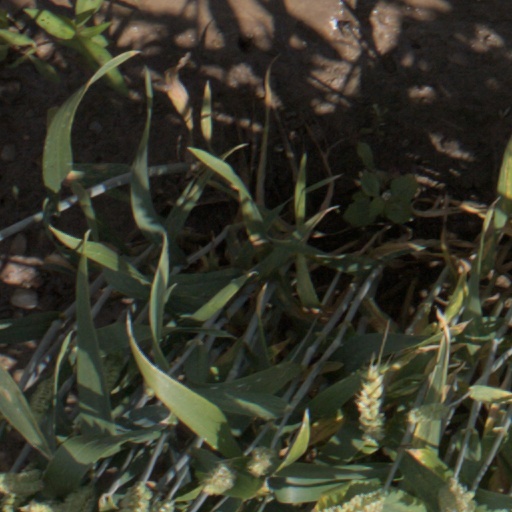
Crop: wheat